Western Bridge and Construction Company

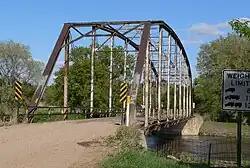
Gross State Aid Bridge

There are two Western bridges in Garden County, Nebraska, including the Lisco State Aid Bridge near Lisco, Nebraska and Lewellen State Aid Bridge in Lewellen, Nebraska. The Lewellen and Lisco bridges are the only remaining intact examples of state aid pony trusses in Nebraska, and the Lisco Bridge is significant as one of the last remaining structures from the state aid bridge program.